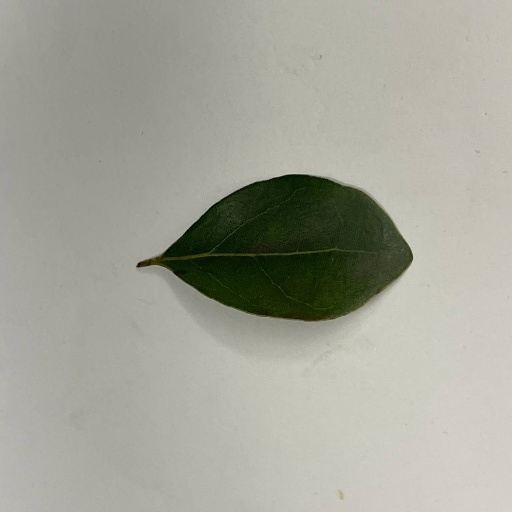
Species: Camphor
Leaf condition: Healthy Leaf